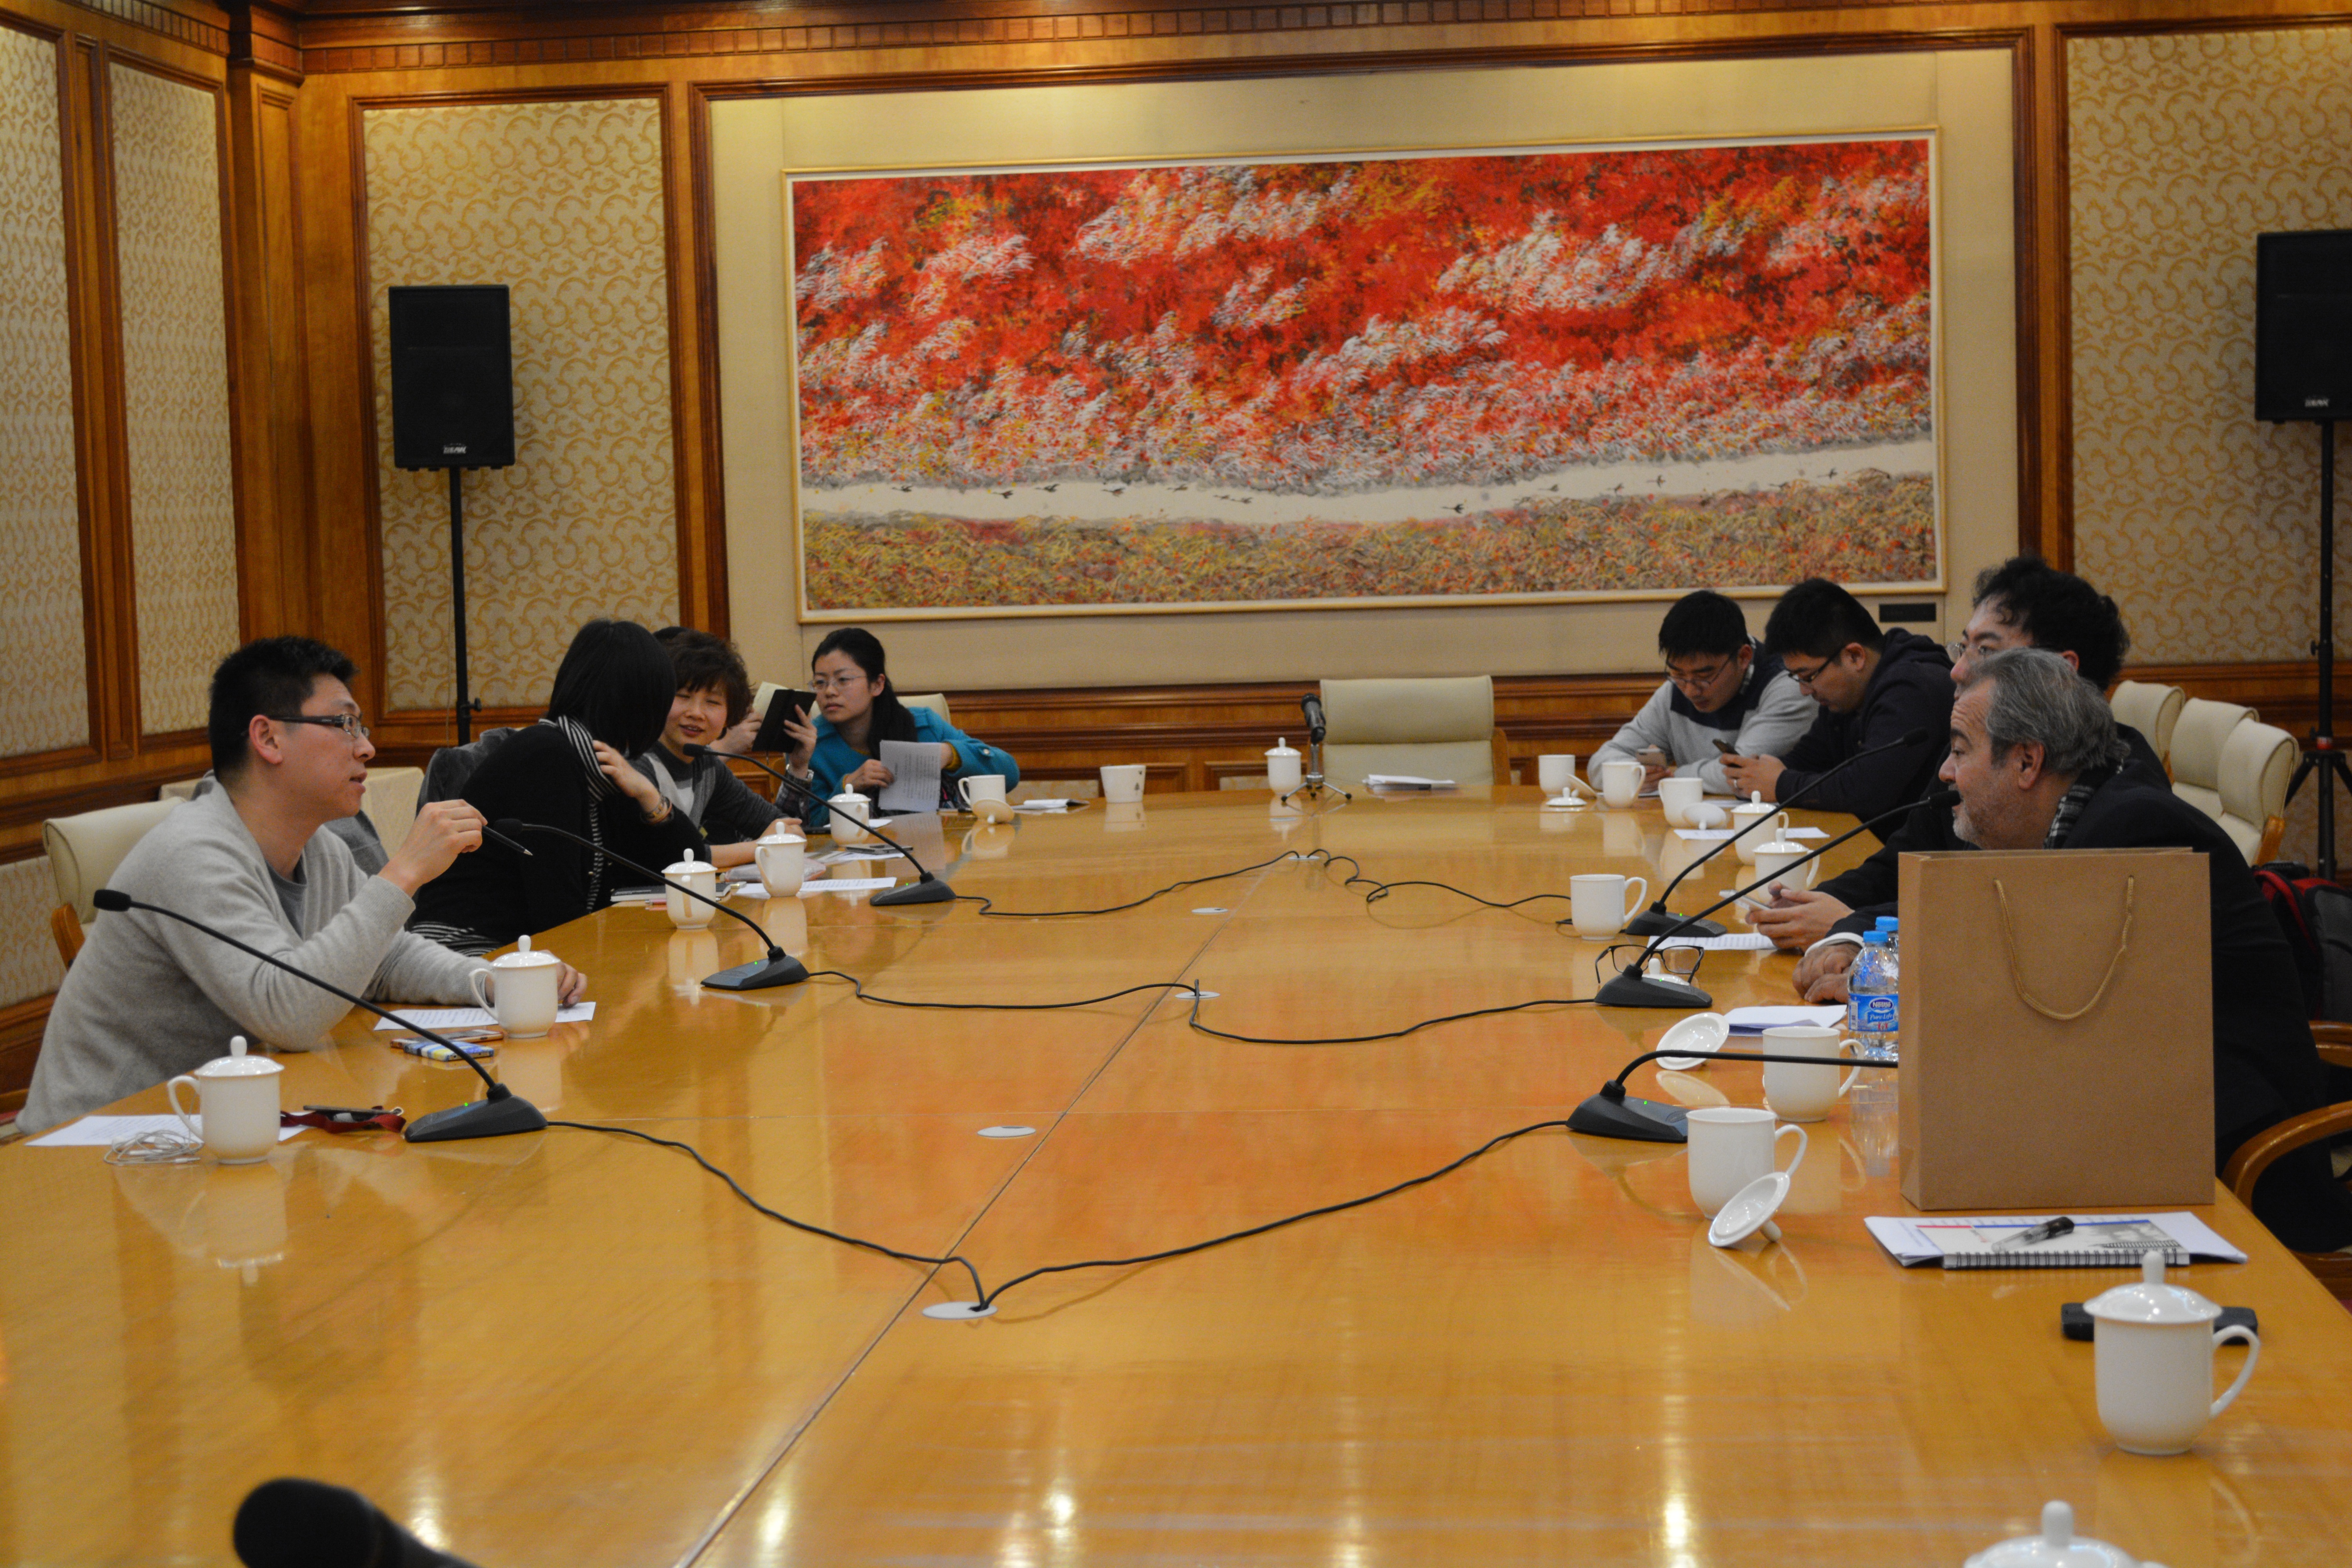
meeting, lecture, convention, seminar, academic conference